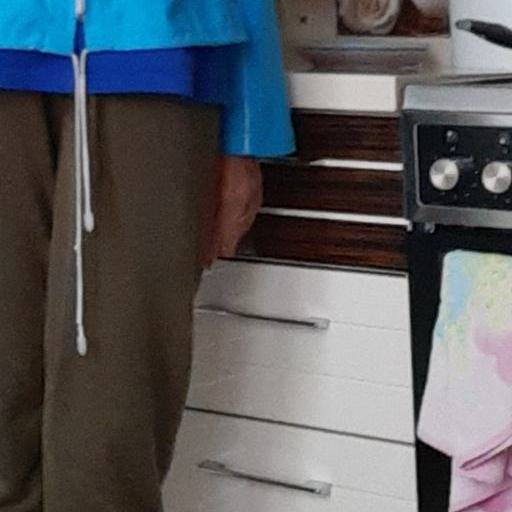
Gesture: no_gesture